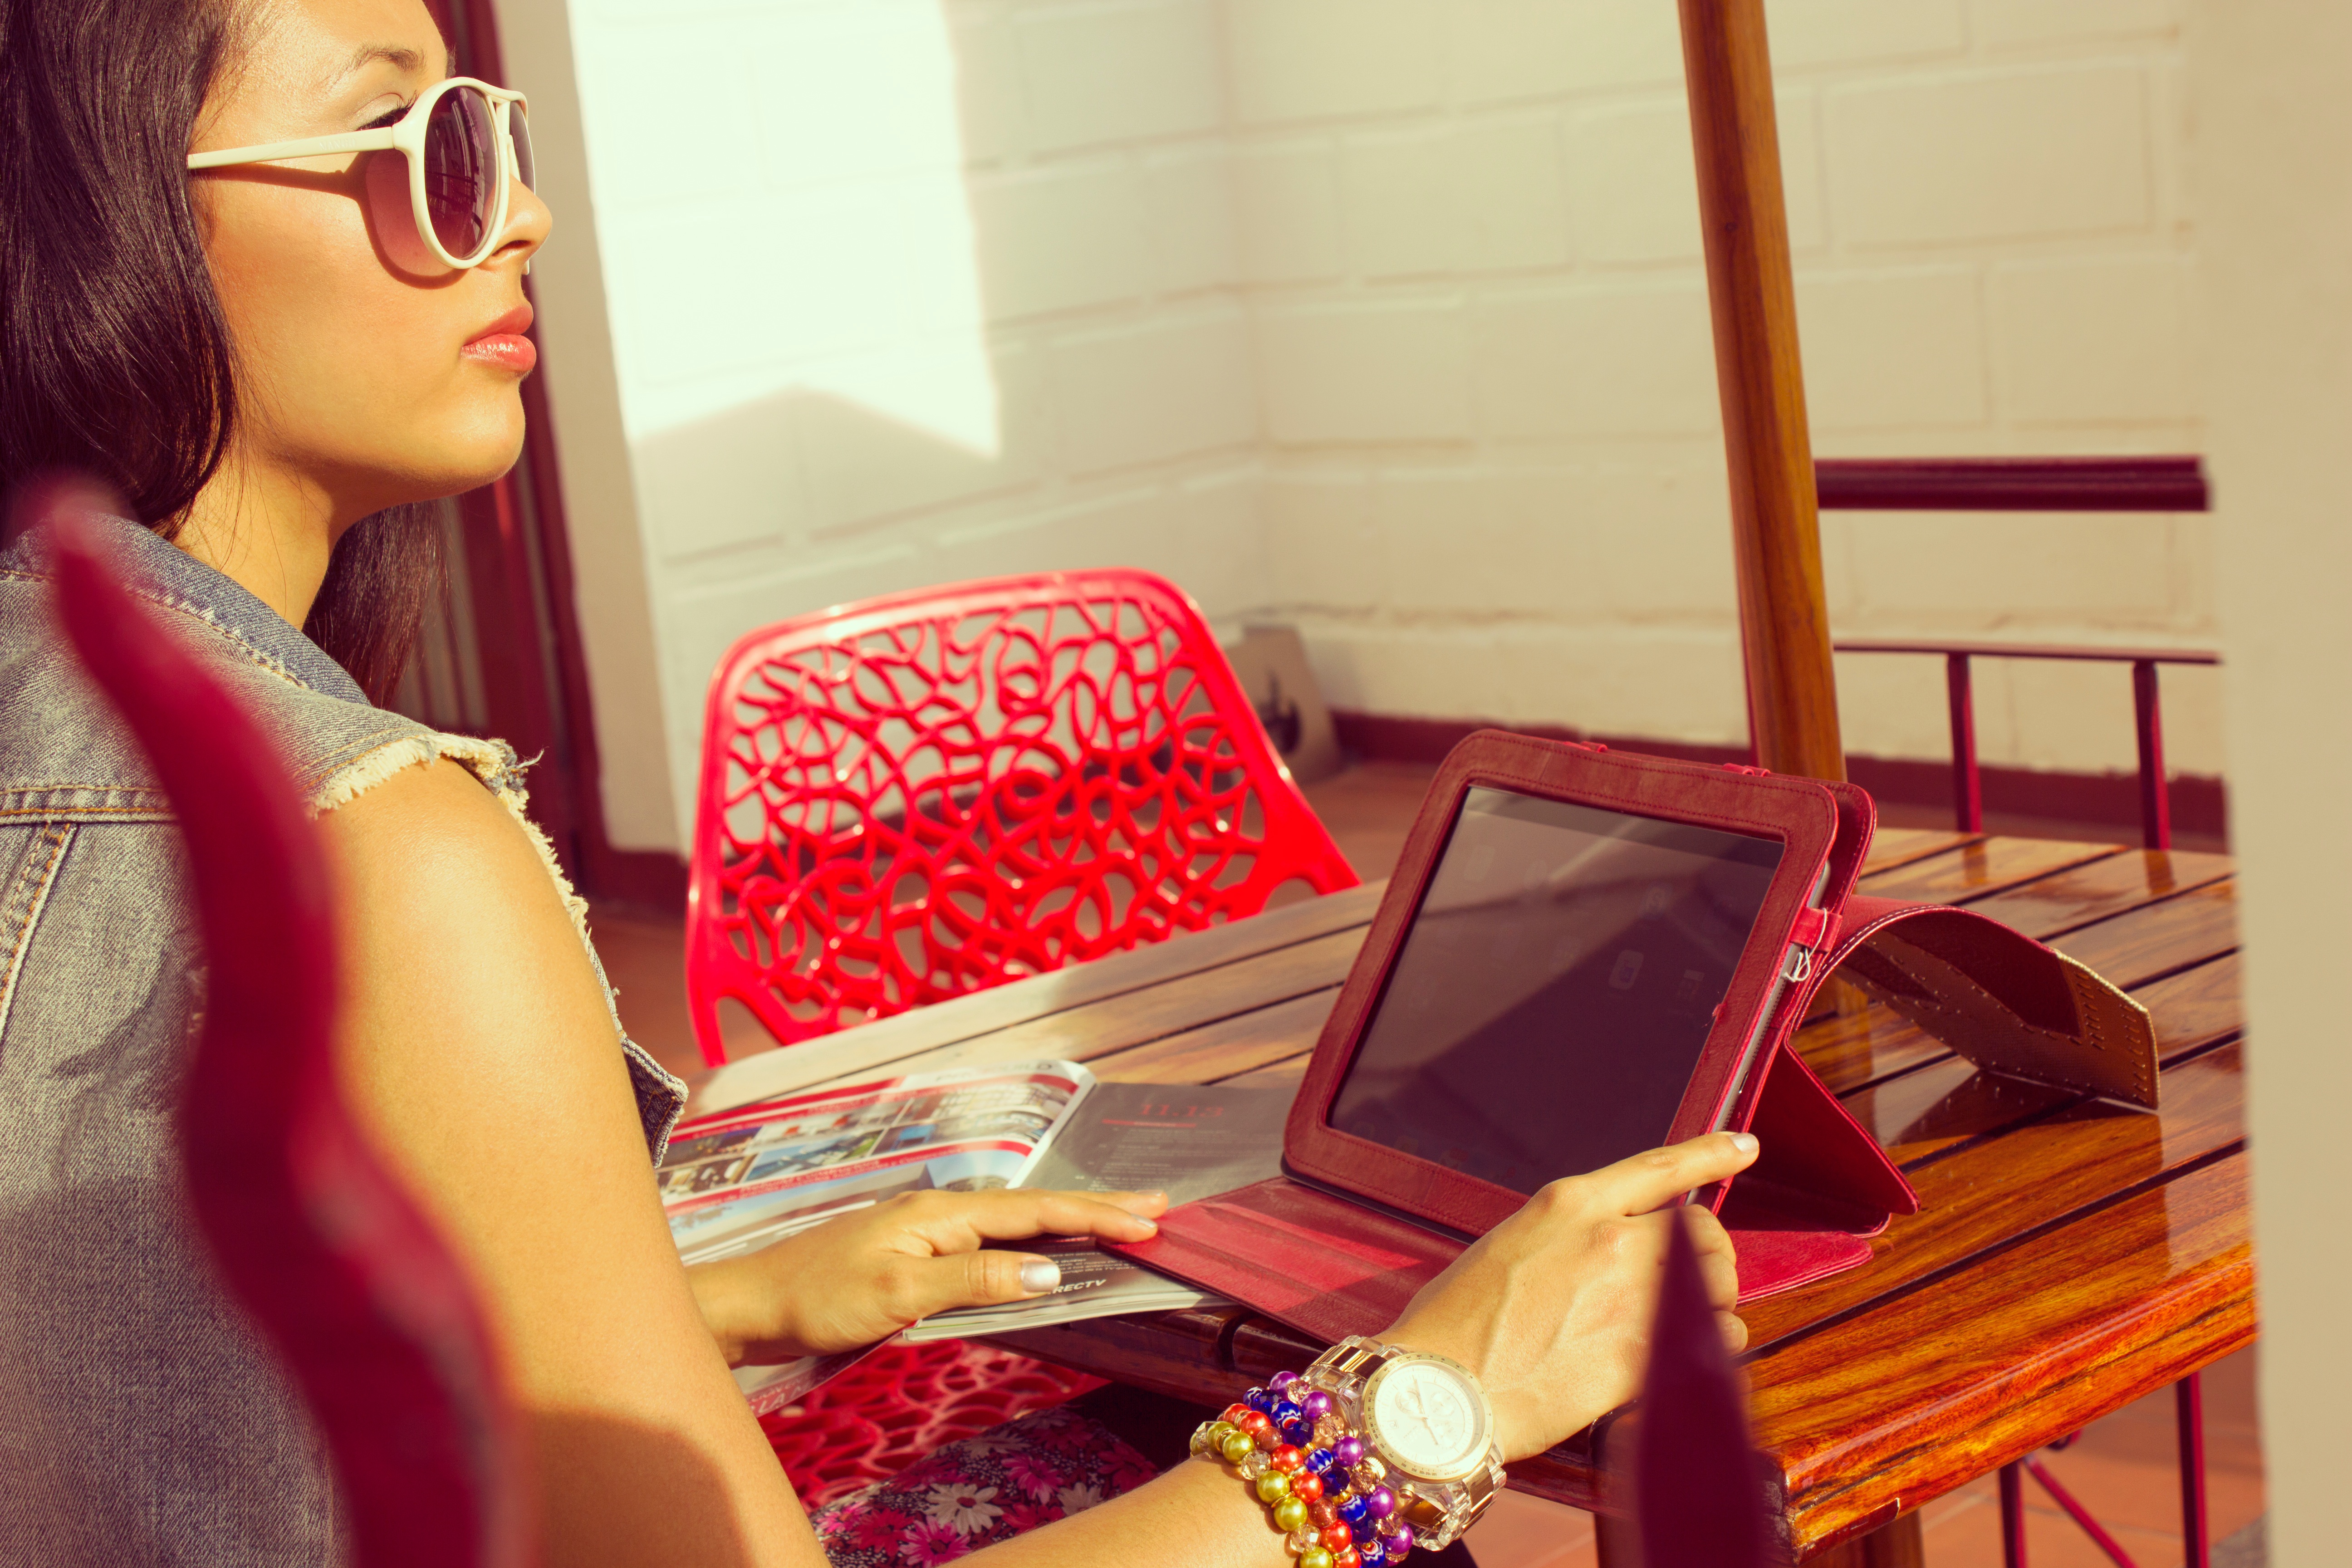
woman, ipad, technology, tablet, red, lady, glasses